Maëlle Grossetête

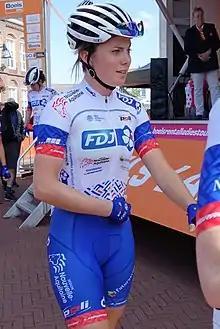
Grossetête in 2019

Maëlle Grossetête (born 10 April 1998) is a French professional racing cyclist, who currently rides for UCI Women's WorldTeam .